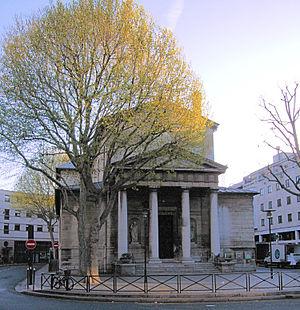
Monique Baroni, née le 17 juillet 1930 à Tarbes et morte le 14 juin 2016 dans le 12e arrondissement de Paris, est une artiste peintre, pastelliste et lithographe française.